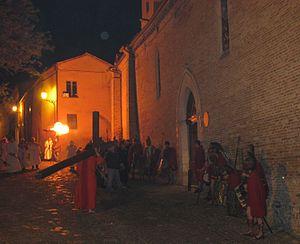
Montefiore Conca est une commune de la province de Rimini dans la région Émilie-Romagne en Italie.